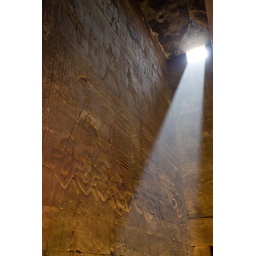
Ray of light coming coming from the wall near the roof of the Temple of Horus, Edfu, Egypt